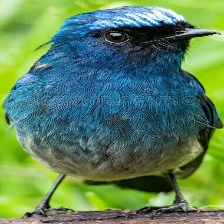
Species: INDIGO FLYCATCHER
Scientific name: EUMYIAS INDIGO